Public housing estates in Pok Fu Lam, Aberdeen and Ap Lei Chau

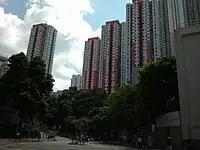
Yue Fai Court

Yue Fai Court is a Home Ownership Scheme court in Shek Pai Wan, Aberdeen, near Shek Pai Wan Estate and Yue Kwong Chuen. It consists of 6 blocks completed in 1980, and it was one of the earliest HOS courts in Hong Kong.